Spirit of the Suwannee Music Park

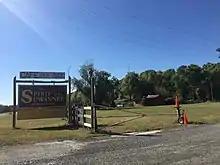
Spirit of the Suwannee Music Park entrance, March 2019

The Spirit of the Suwannee Music Park is a park located in North Central Florida, in Suwannee County, United States.